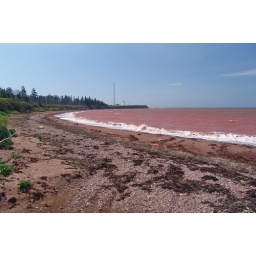
The beach here is mostly gravel with sand below the high tide mark.